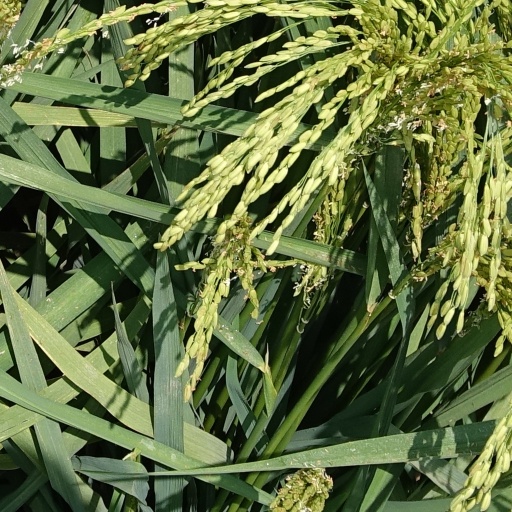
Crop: rice